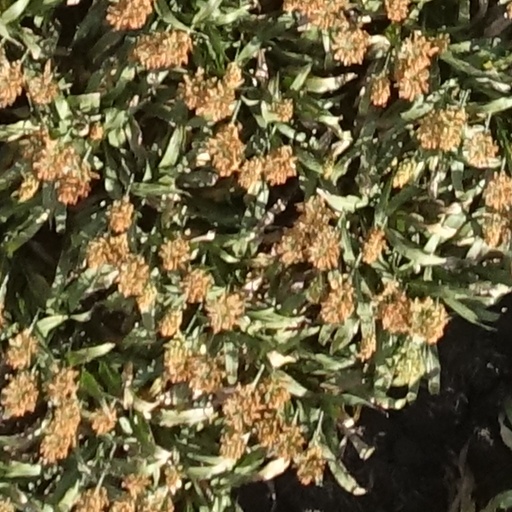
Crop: sorghum